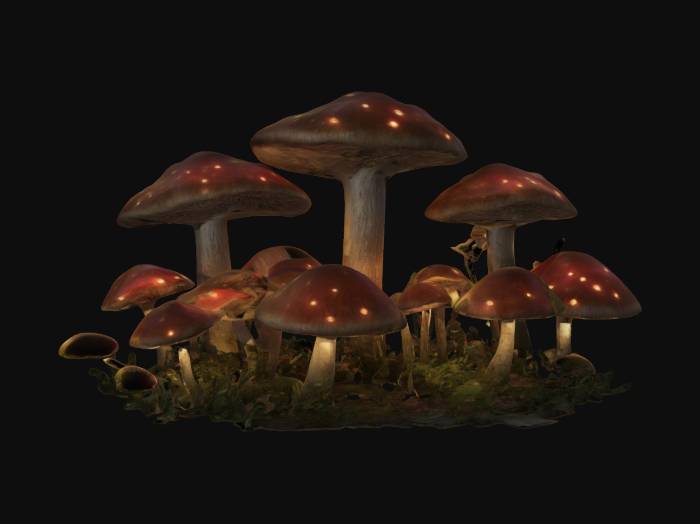
미적 점수 (1~10점): 1